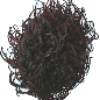
Label: rambutan